Palenque

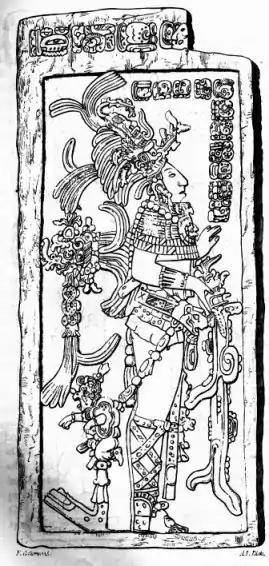
Kʼinich Kʼan Bʼalam II ("Chan Bahlam II").

After de la Nada's brief account of the ruins, no attention was paid to them until 1773 when one Don Ramon de Ordoñez y Aguilar examined Palenque and sent a report to the Capitan General in Antigua Guatemala, a further examination was made in 1784 saying that the ruins were of particular interest, so two years later surveyor and architect Antonio Bernasconi was sent with a small military force under Colonel Antonio del Río to examine the site in more detail. Del Rio's forces smashed through several walls to see what could be found, doing a fair amount of damage to the Palace, while Bernasconi made the first map of the site as well as drawing copies of a few of the bas-relief figures and sculptures. Draughtsman Luciano Castañeda made more drawings in 1807, and a book on Palenque, "Descriptions of the Ruins of an Ancient City, discovered near Palenque", was published in London in 1822 based on the reports of those last two expeditions together with engravings based on Bernasconi and Castañedas drawings; two more publications in 1834 contained descriptions and drawings based on the same sources.